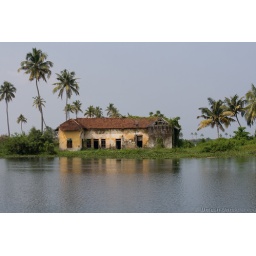
old house by the water